Telopea truncata

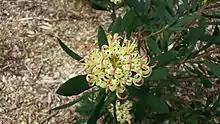
Yellow-flowered form in cultivation, Hobart

The Tasmanian waratah is a large erect shrub up to in height with several stems, although it sometimes grows as a single-stemmed tree to 10 m (35 ft) high. Unlike the New South Wales waratah ("T. speciosissima"), which has a few stems topped with flowers, the stems of the Tasmanian waratah branch freely, with numerous smaller branches topped with flower heads. Younger branches and flower heads frequently have a coating of brownish hairs. The narrow adult leaves are long and across and have a rough texture. Spathulate (spoon-shaped) to obovate in shape, they have smooth, slightly down-curved margins. The undersurface of the leaves is hairy. Occasional lobed leaves are seen.